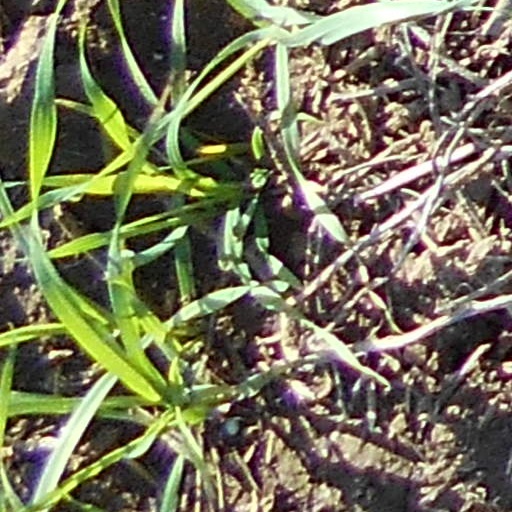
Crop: wheat